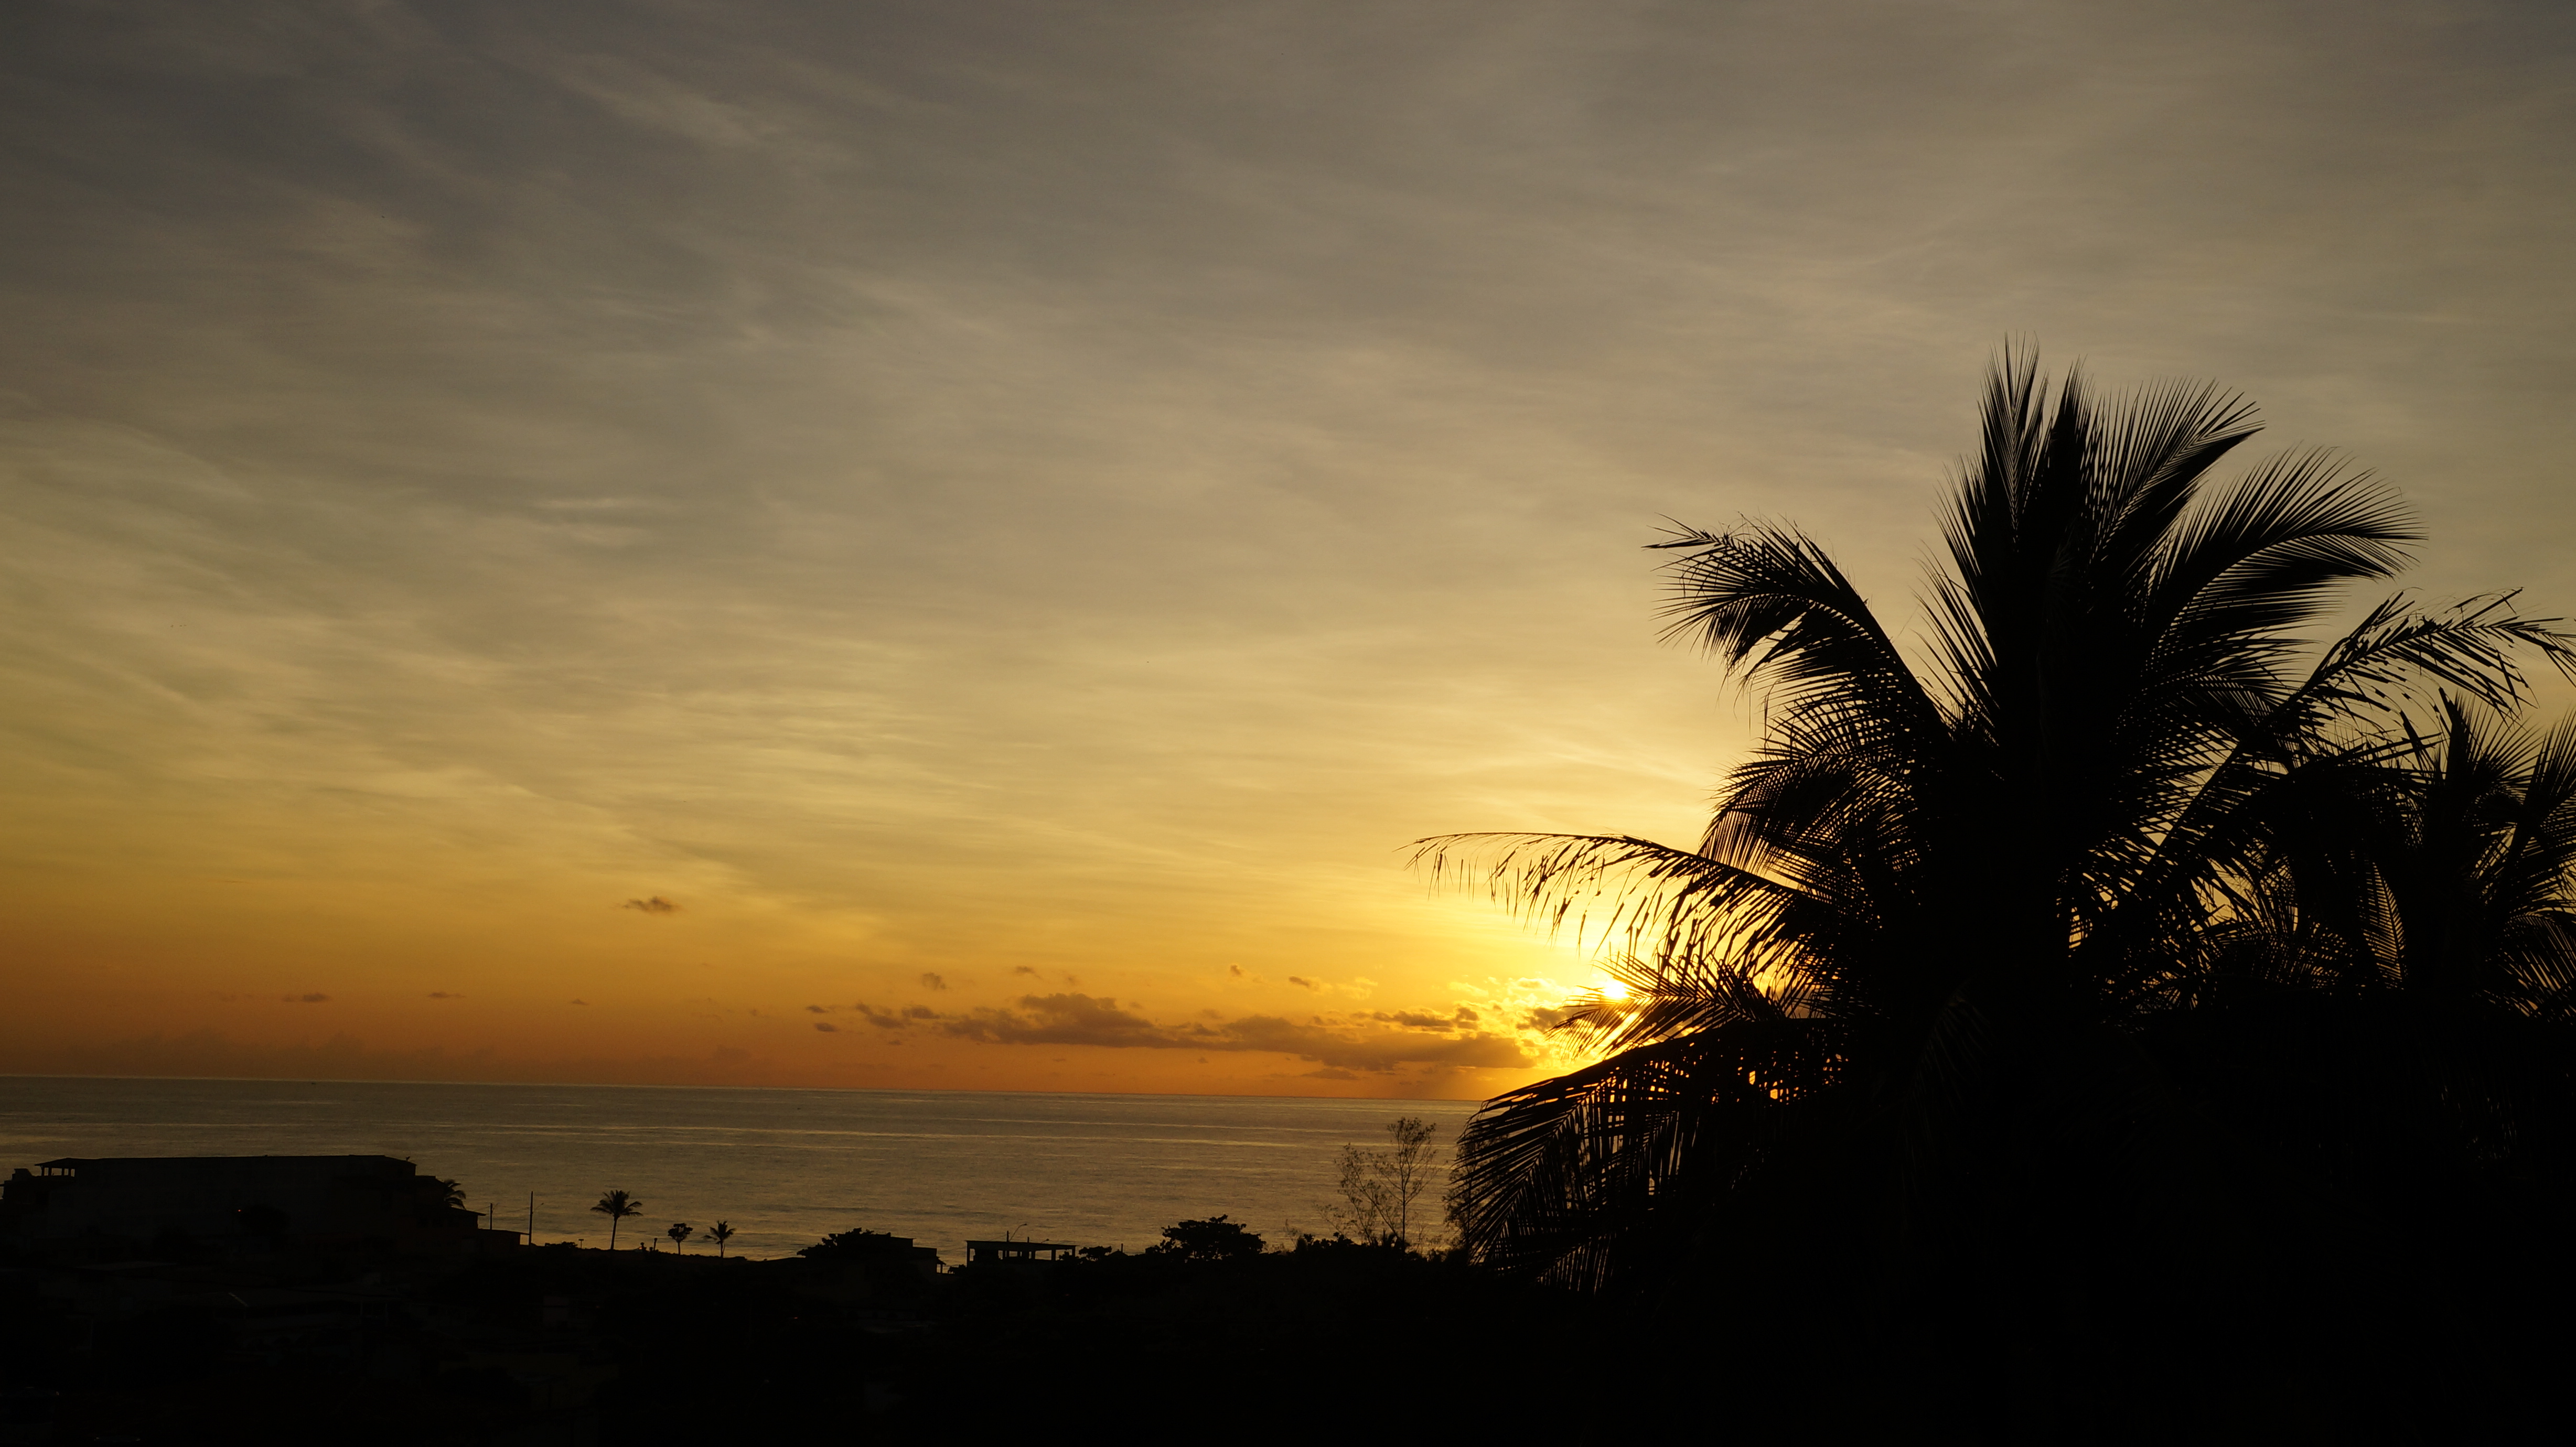
sun, sunshine, beach, sunrise, dawn, sky, horizon, cloud, sunset, tree, palm tree, afterglow, evening, arecales, morning, dusk, sea, tropics, ocean, woody plant, calm, sunlight, vacation, atmosphere, plant, landscape, coast, elaeis, meteorological phenomenon, silhouette, red sky at morning, heat, attalea speciosa, night, bay, caribbean, cumulus, sound, wave